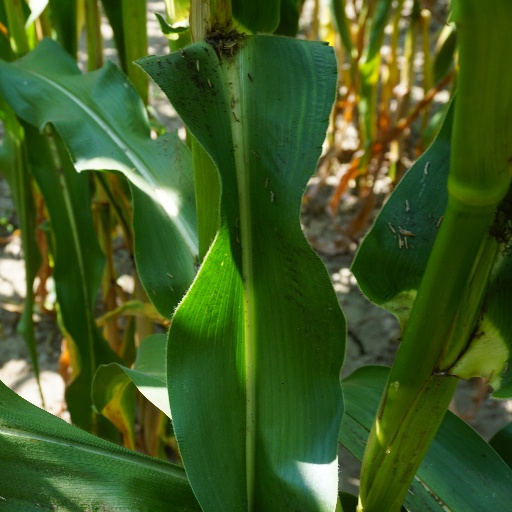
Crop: maize; corn